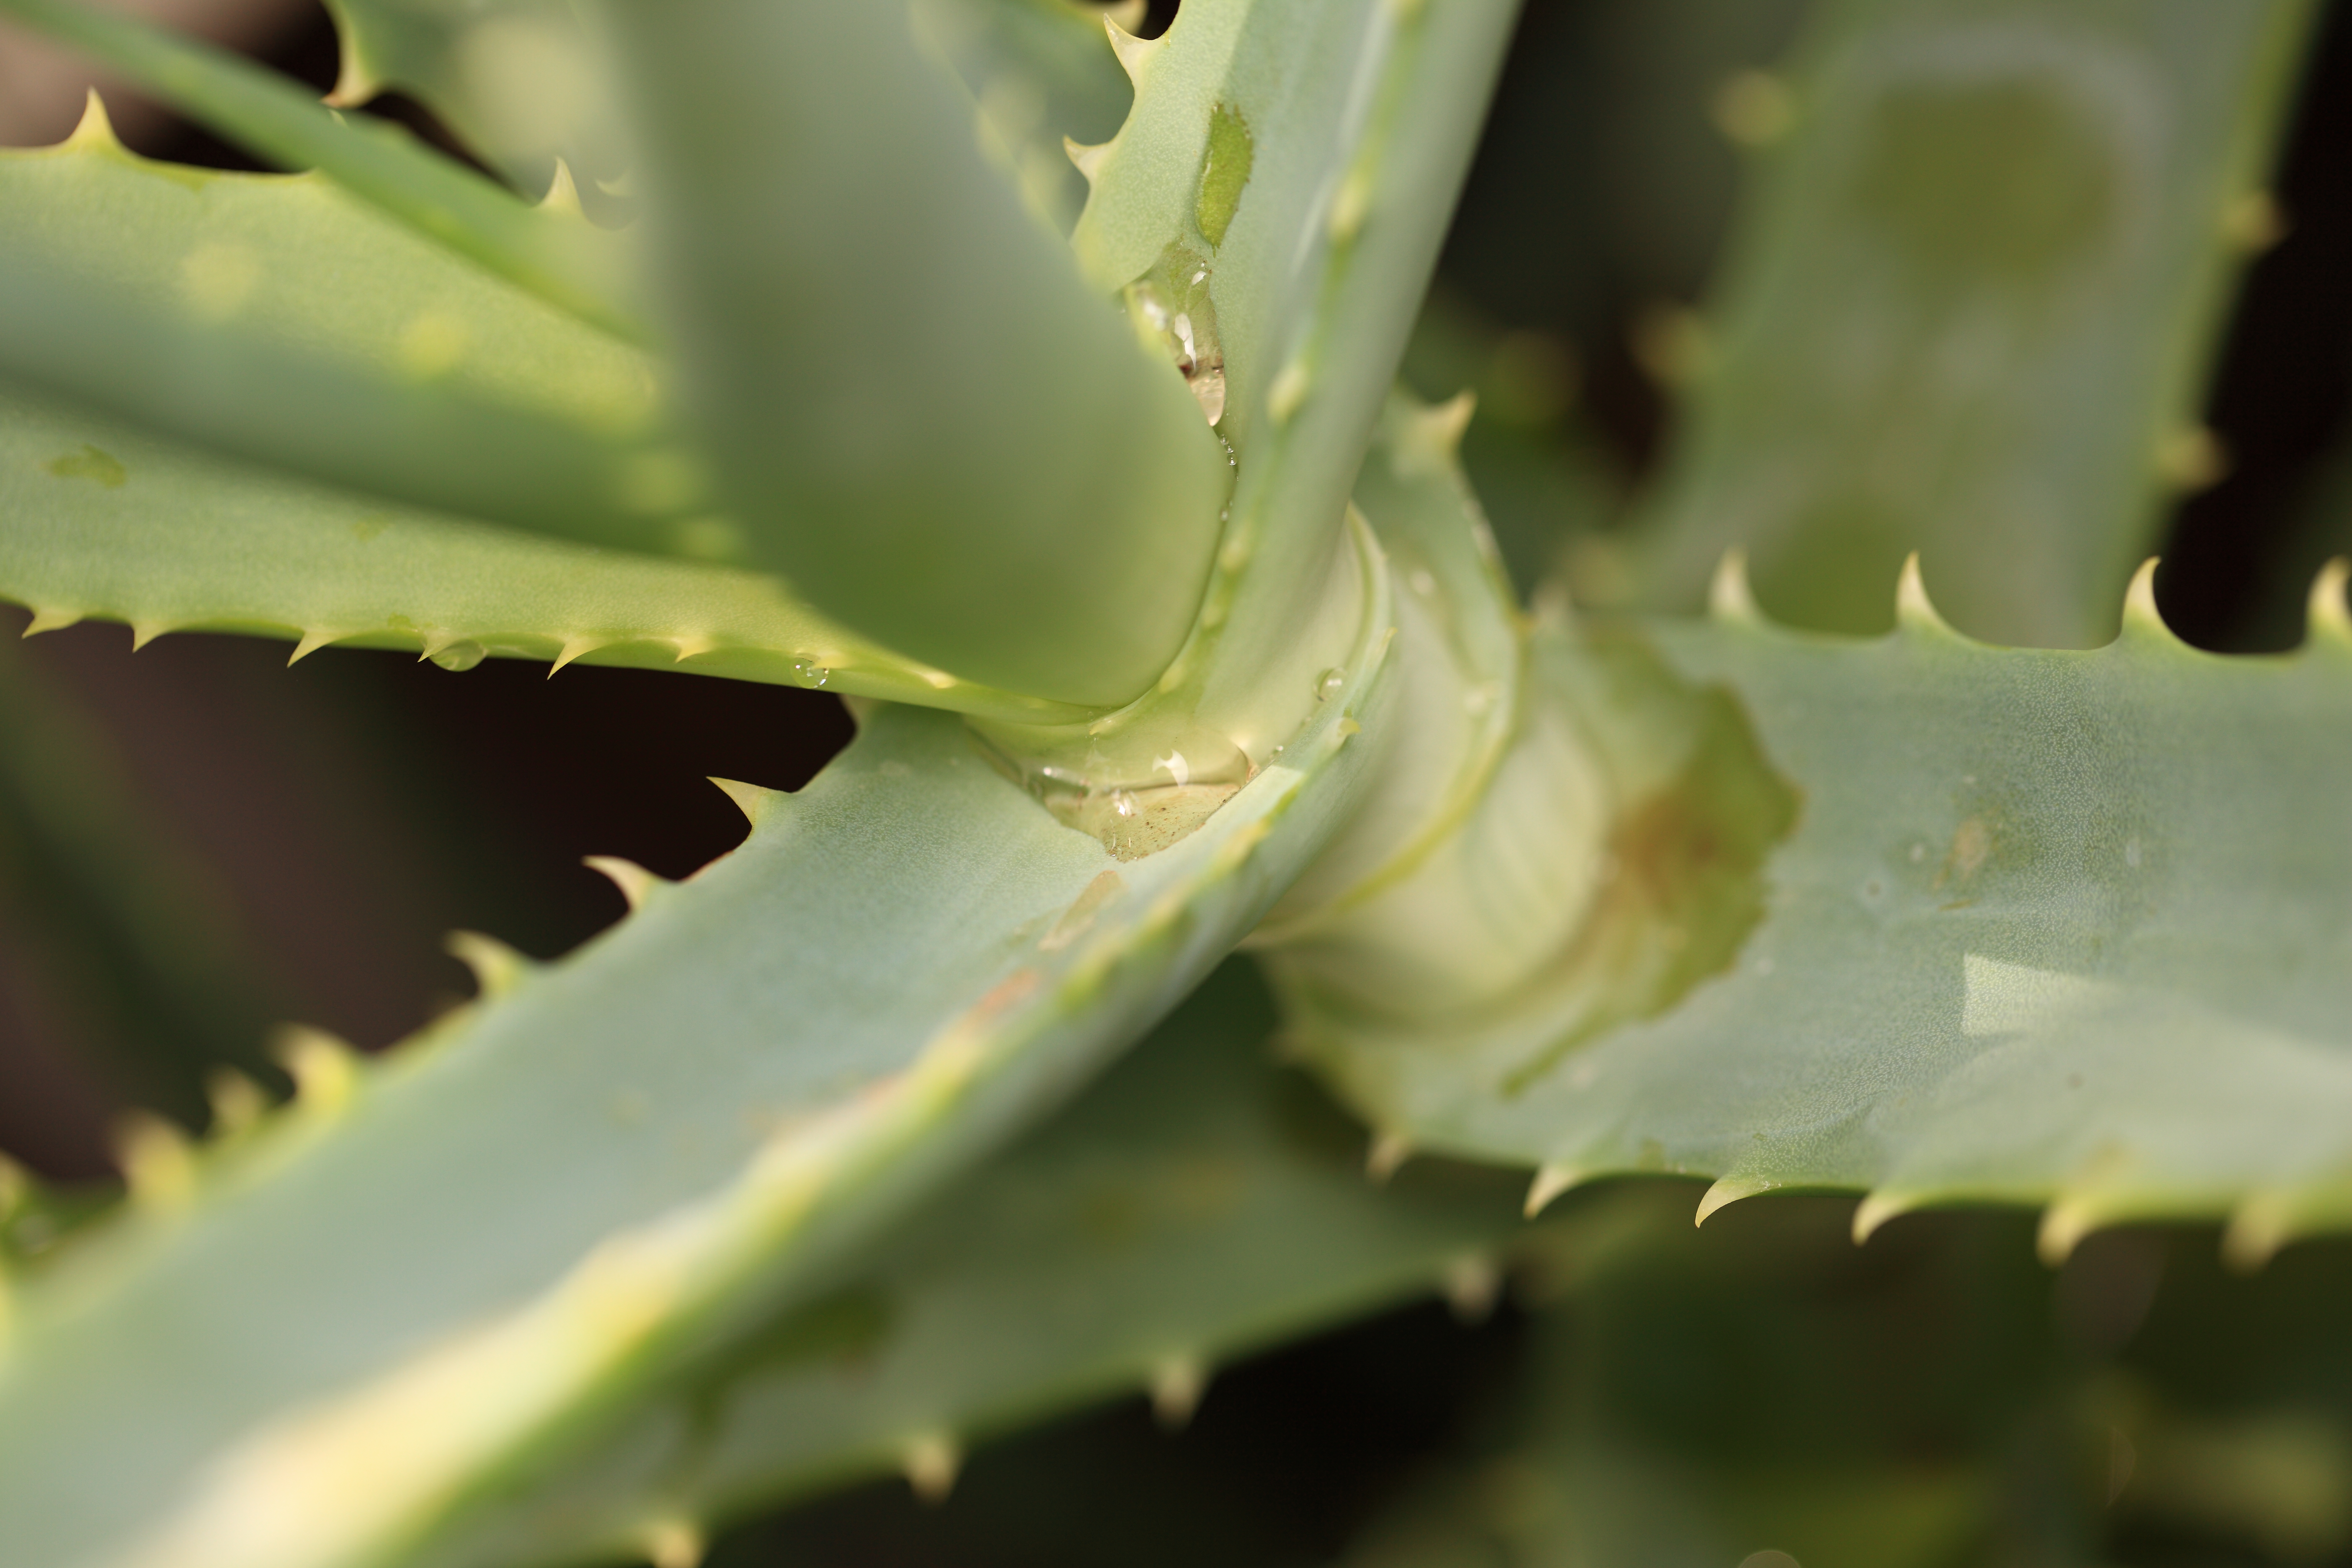
nature, cactus, plant, leaf, flower, green, high, park, botany, flora, close up, aloe, 5d, hires, markii, hi, res, resolution, chiba, kashiwa, akebonoyama, macro photography, flowering plant, plant stem, land plant, thorns spines and prickles